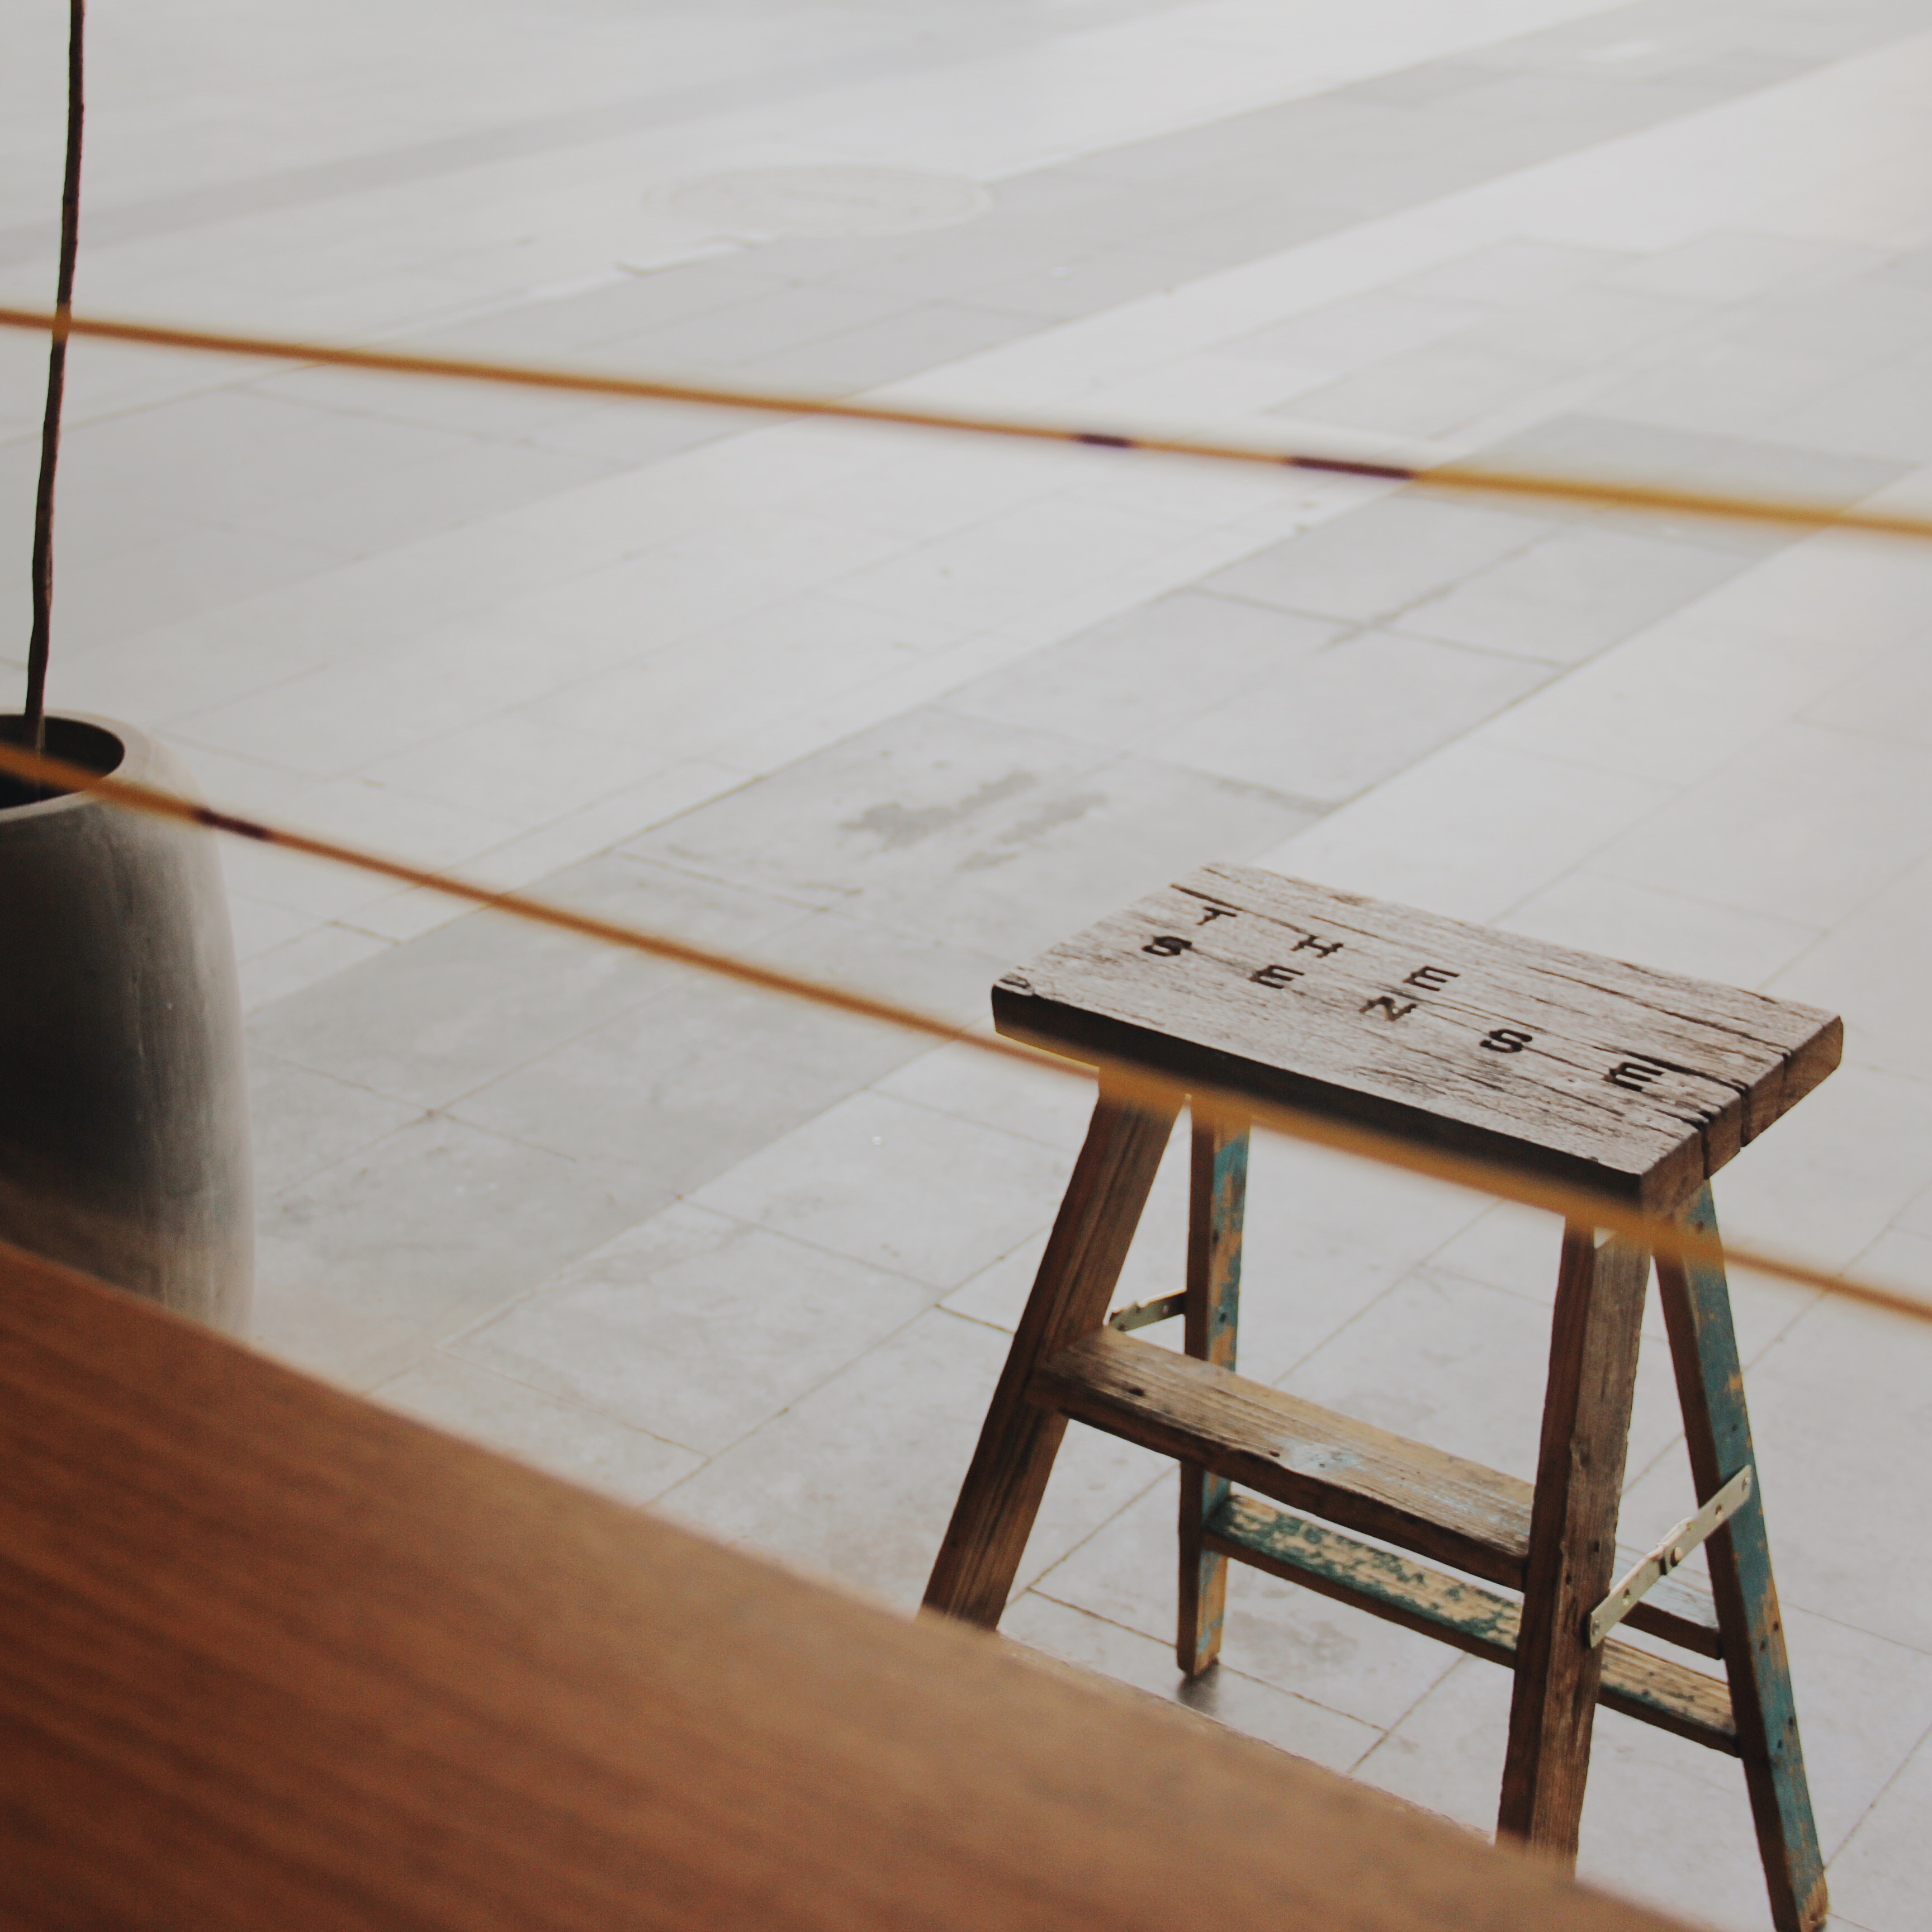
table, wood, floor, furniture, design, hardwood, shape, flooring, plywood